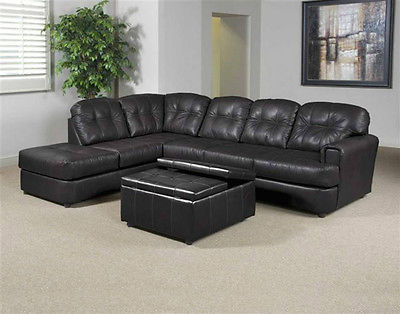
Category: sofa